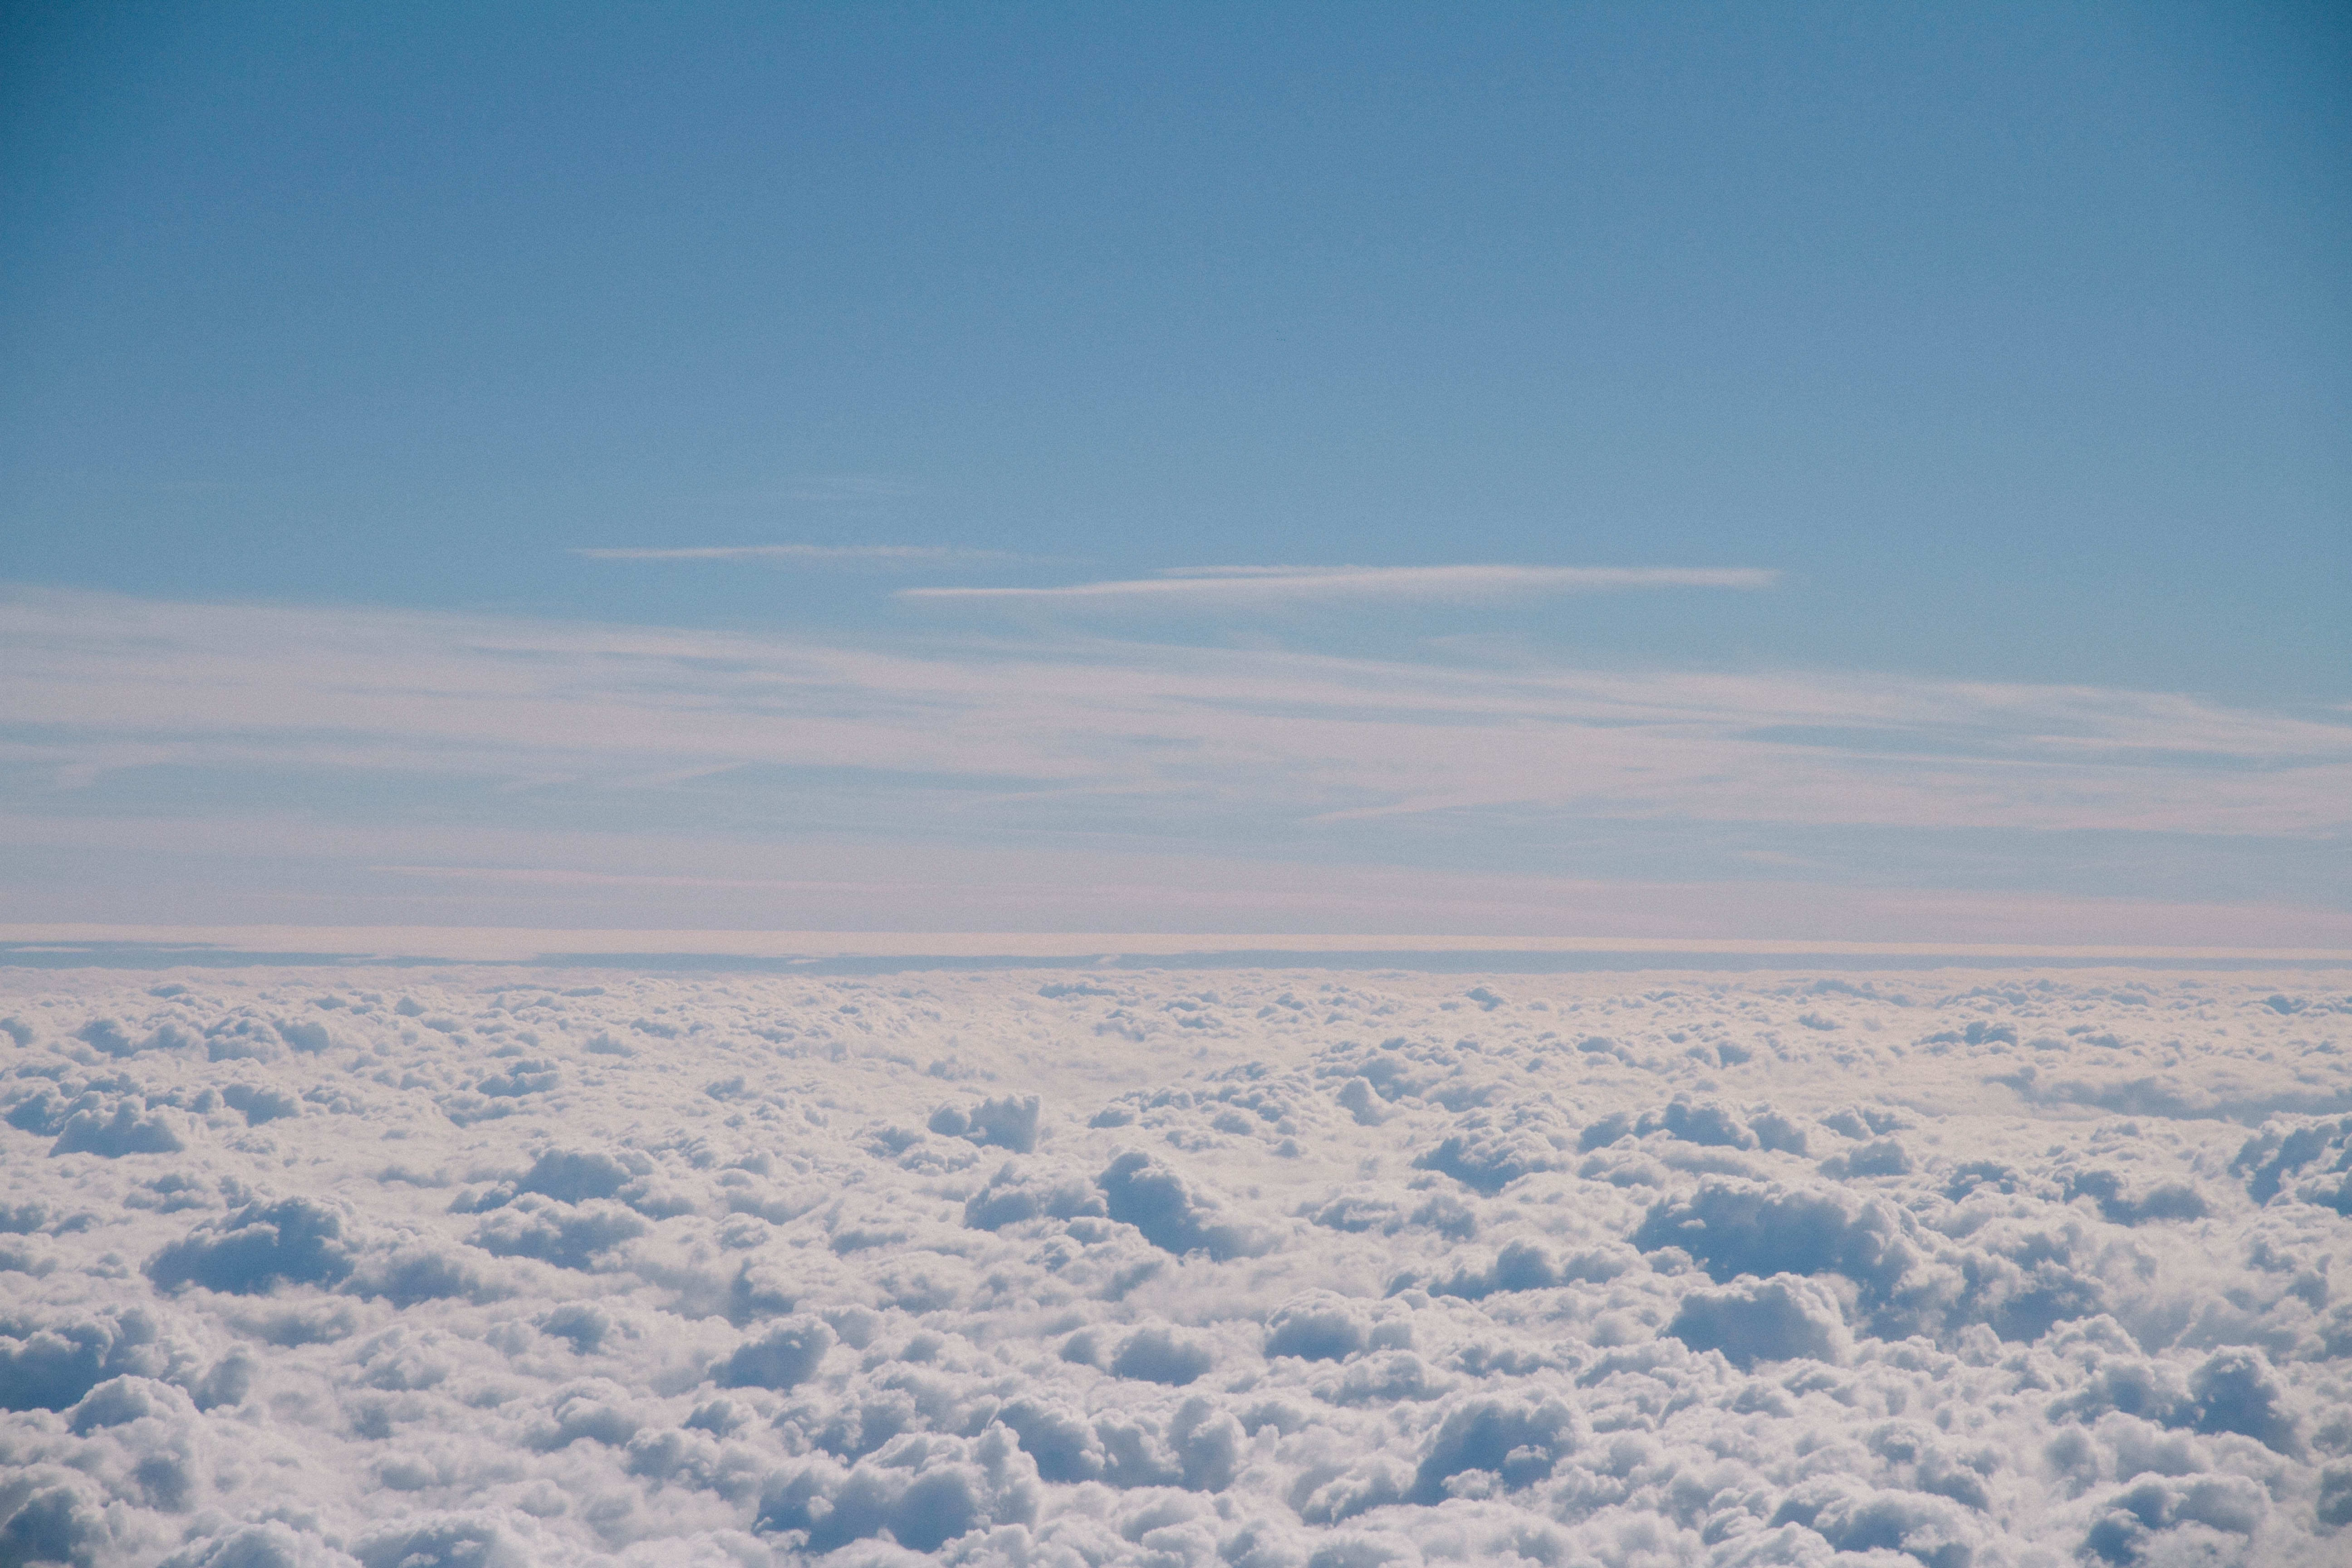
sea, horizon, mountain, snow, winter, cloud, sky, sunlight, morning, dawn, atmosphere, flight, blue, arctic, plain, plateau, ecosystem, tundra, steppe, arctic ocean, meteorological phenomenon, natural environment, atmospheric phenomenon, atmosphere of earth